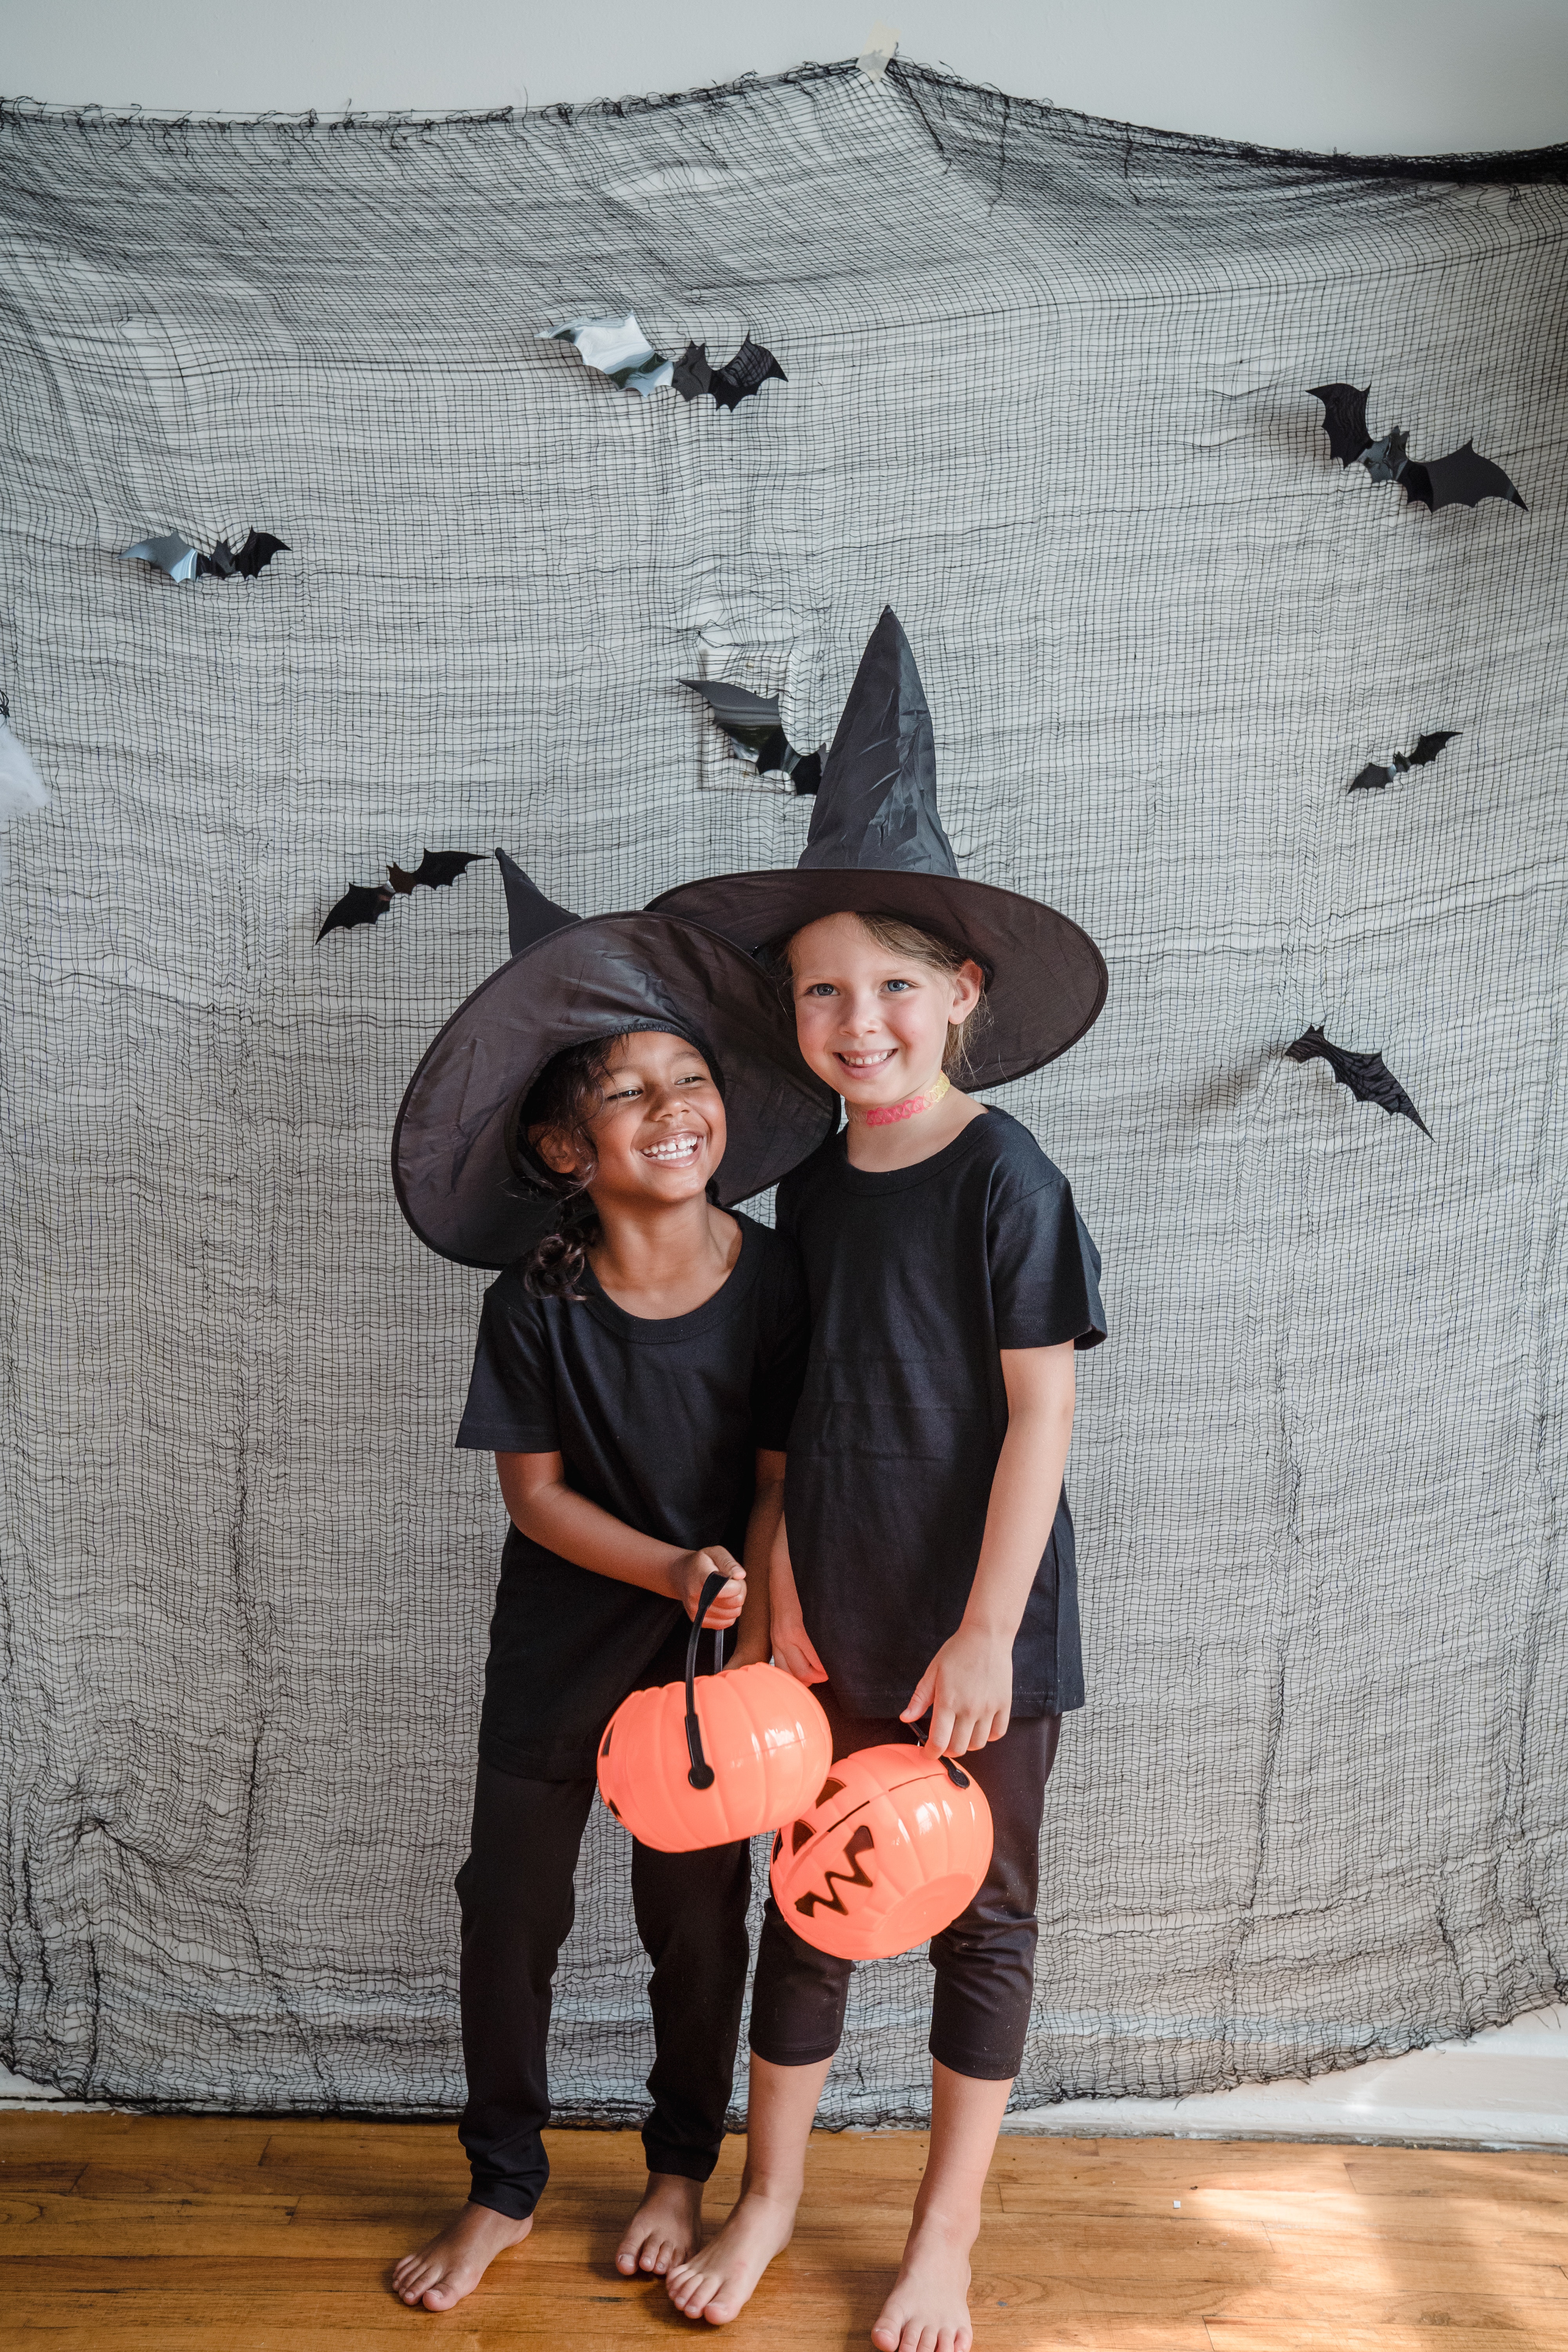
halloween